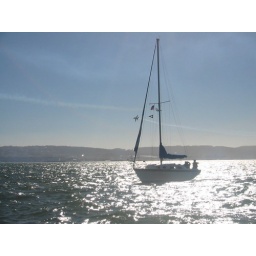
Blue angel flying over sail boat